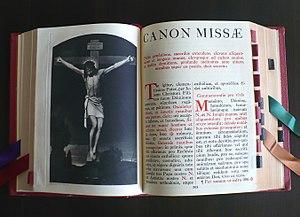
Missel romain (editio tipica 1962) Português: Missal Romano (editio tipica 1962) Slovenščina: Rimski misal (editio tipica 1962) 한국어: 미사 경본 (표준판 1962)
Le Missel romain est le livre liturgique qui rassemble les textes et les indications rituelles et musicales, nécessaires à la célébration de la messe par le prêtre, selon le rite romain.